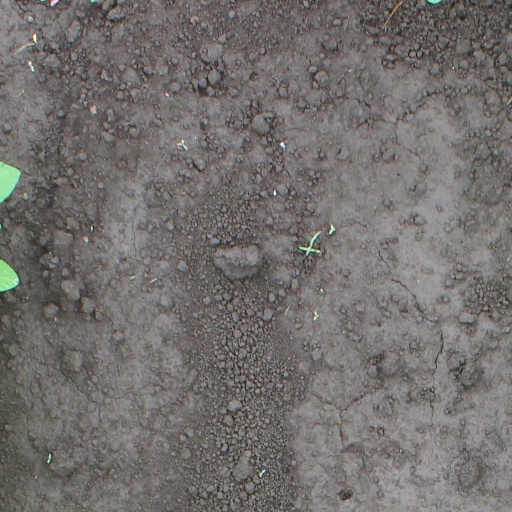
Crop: soybean